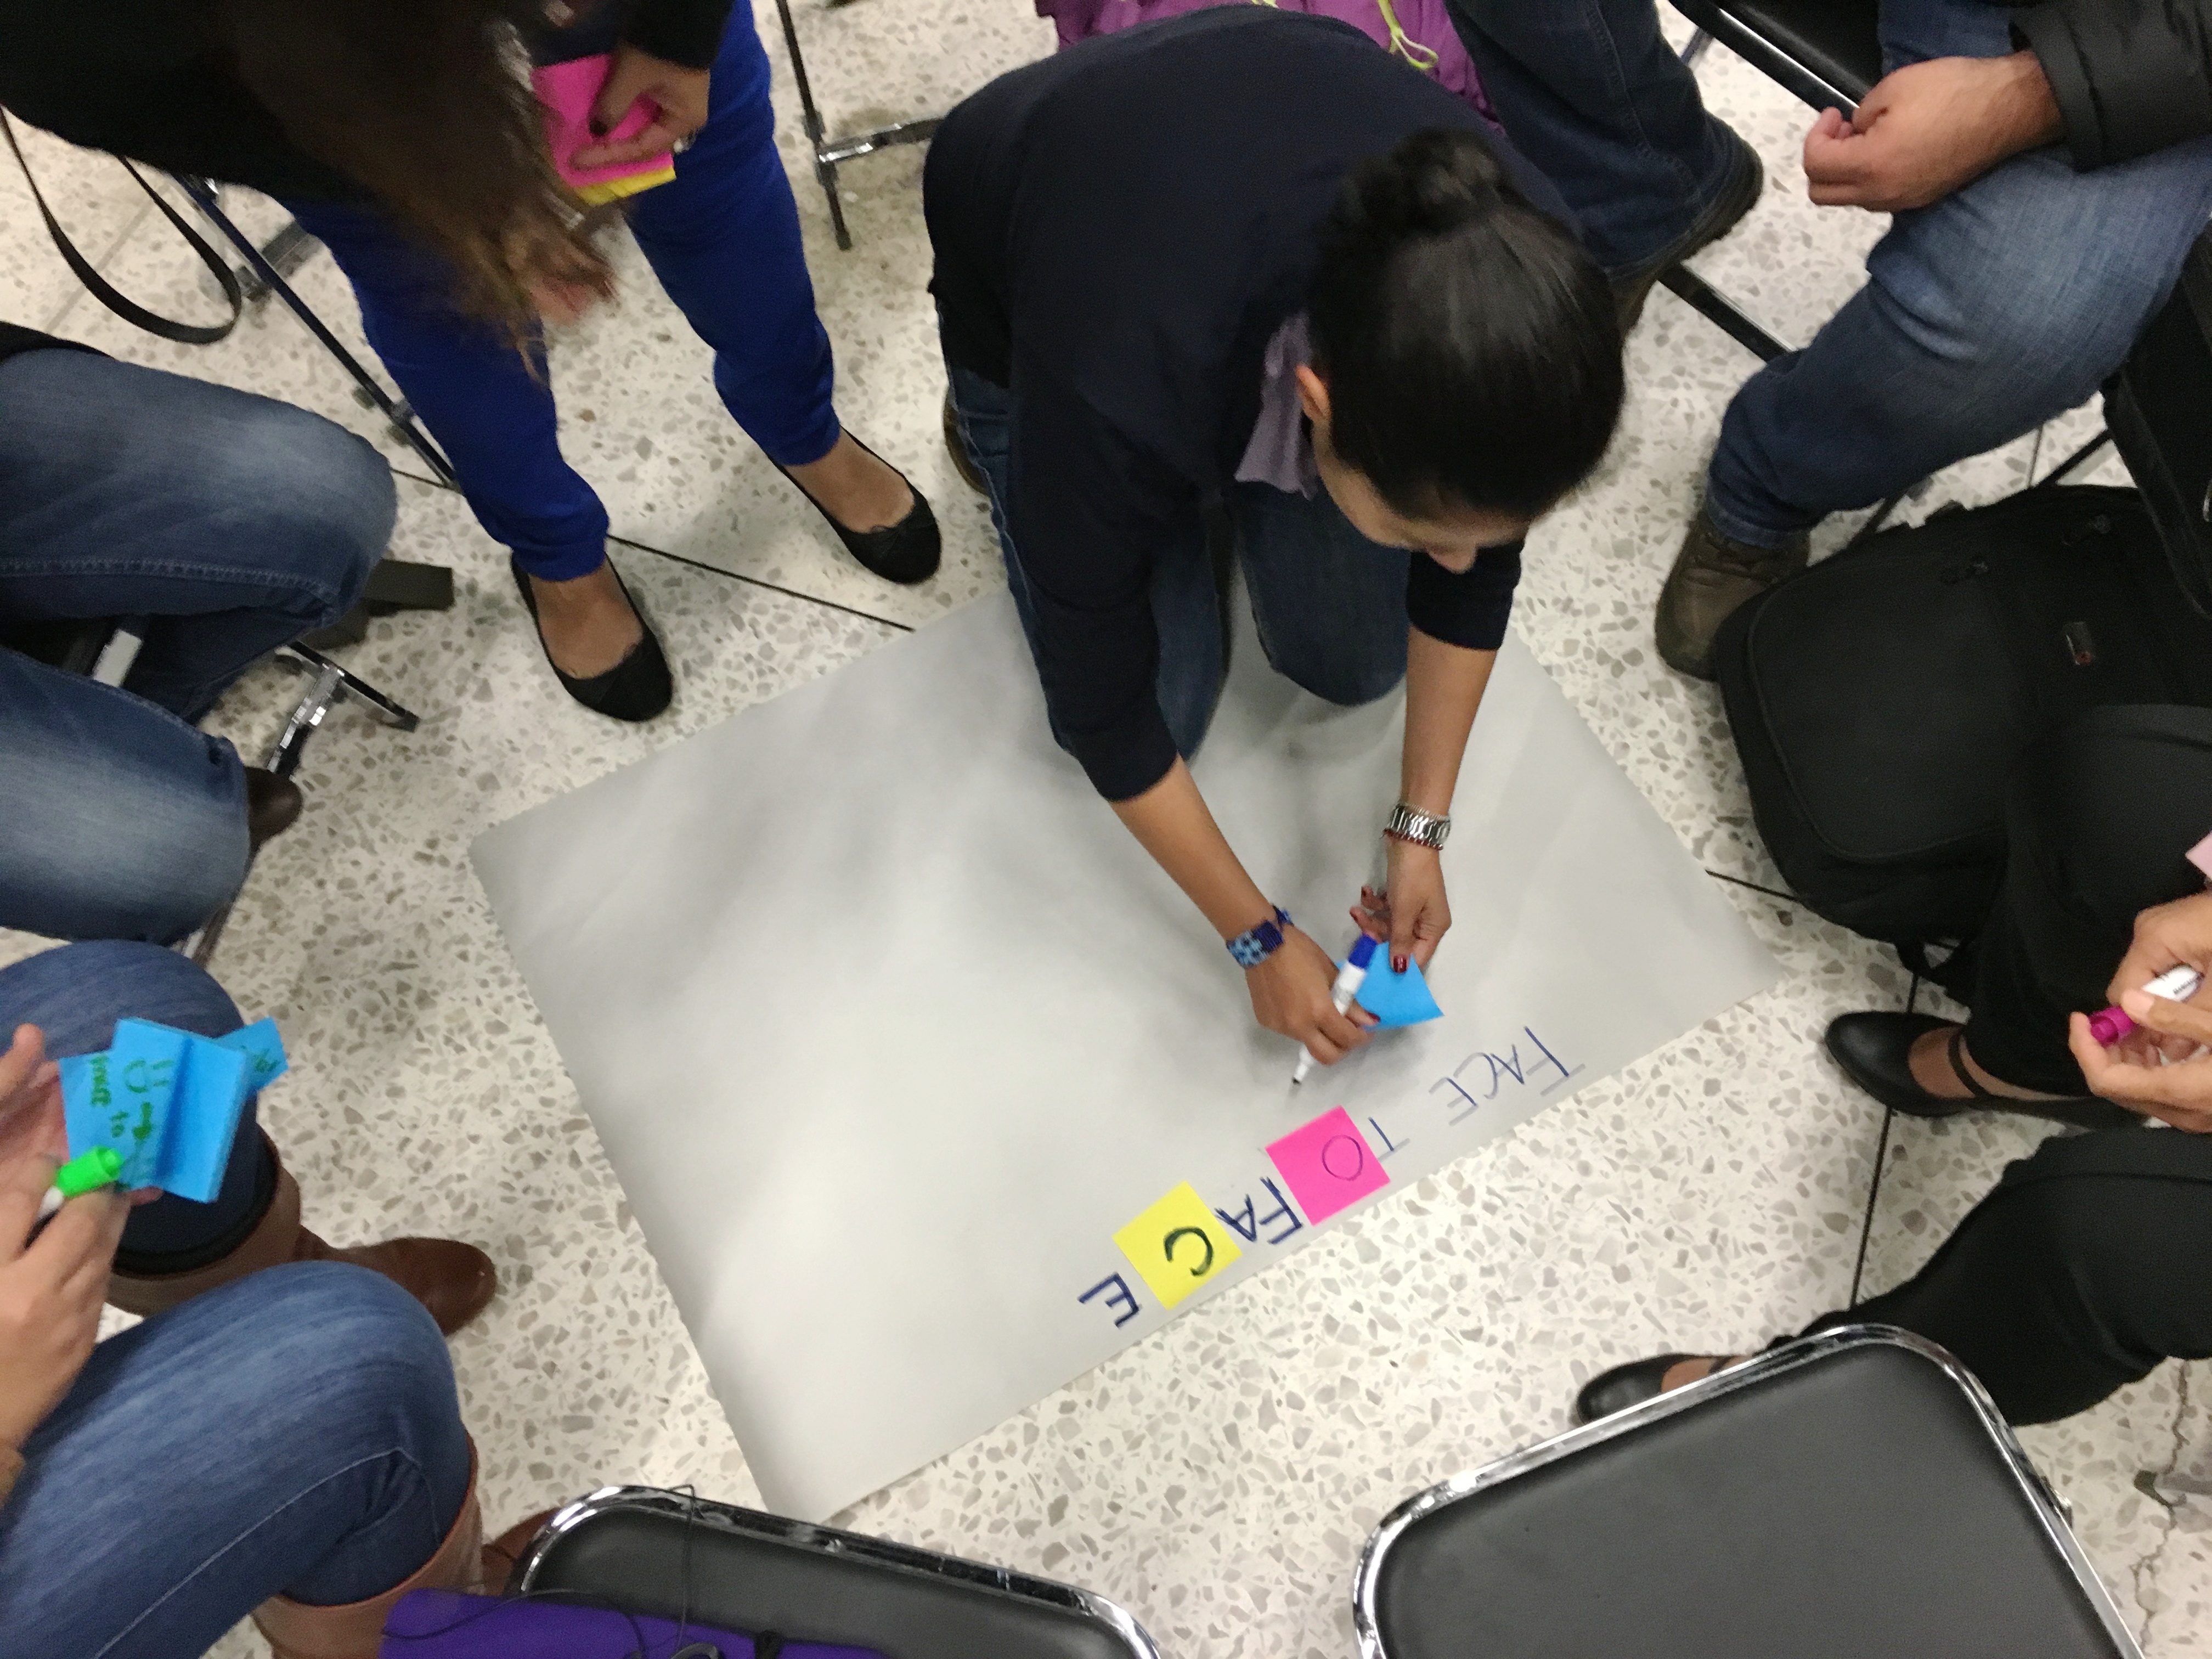
product, fun, design